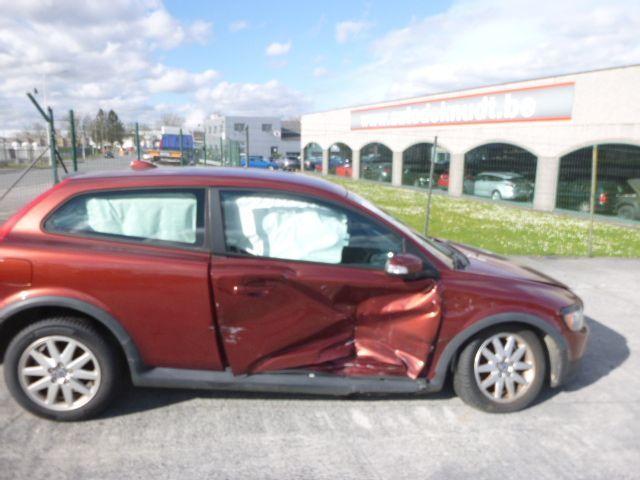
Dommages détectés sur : aile avant droite, porte avant droite, porte arrière droite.
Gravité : mineur